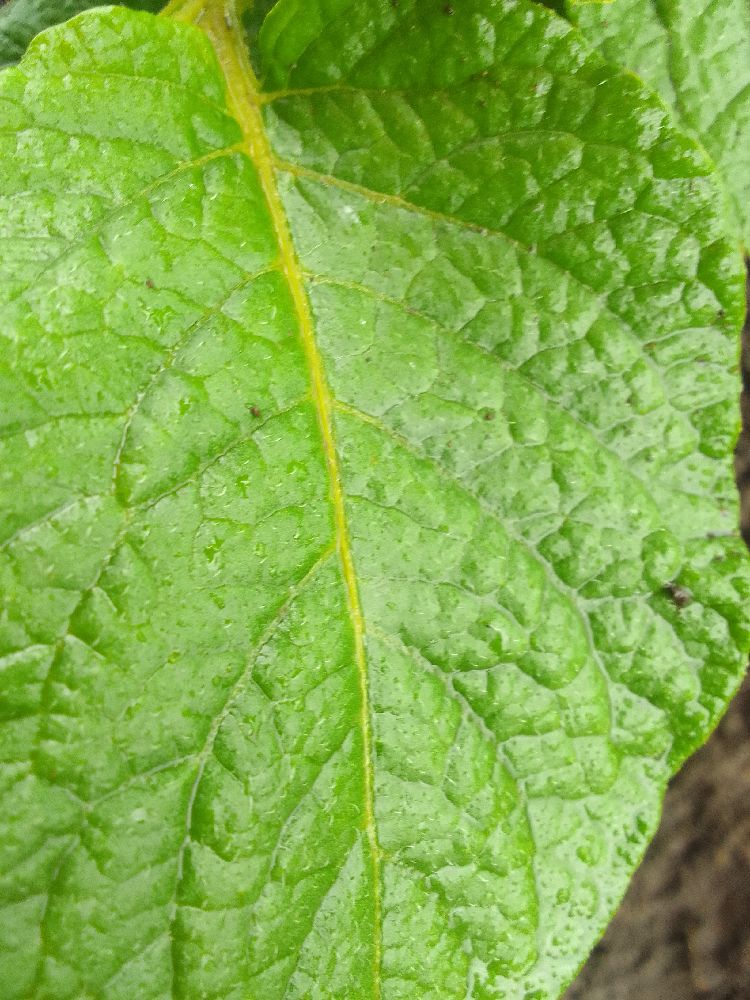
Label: Healthy